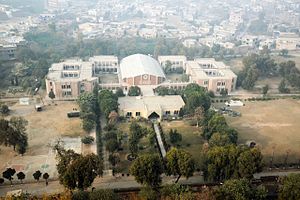
Skoleangrebet i Peshawar 2014
Billede af skolen
Skoleangrebet i Peshawar 2014 var en terrorhandling i den pakistanske by Peshawar den 16. december 2014, hvor syv bevæbnede medlemmer af Tehreek-e-Taliban Pakistan angreb en offentlig skole. Angrebet er beskrevet som den værste terrorhandling nogensinde i Pakistan. 145 mennesker blev dræbt under angrebet, af disse var 132 børn i alderen 8 til 18år, resten var ansatte på skolen. Mindst 450 mennesker er blevet såret og mange indlagt på hospitaler rundt om i byen. Mere end 950 studerende og ansatte blev reddet af hæren, da operationen sluttede efter alle syv af terroristerne blev dræbt tidligt om aften af pakistanske soldater.